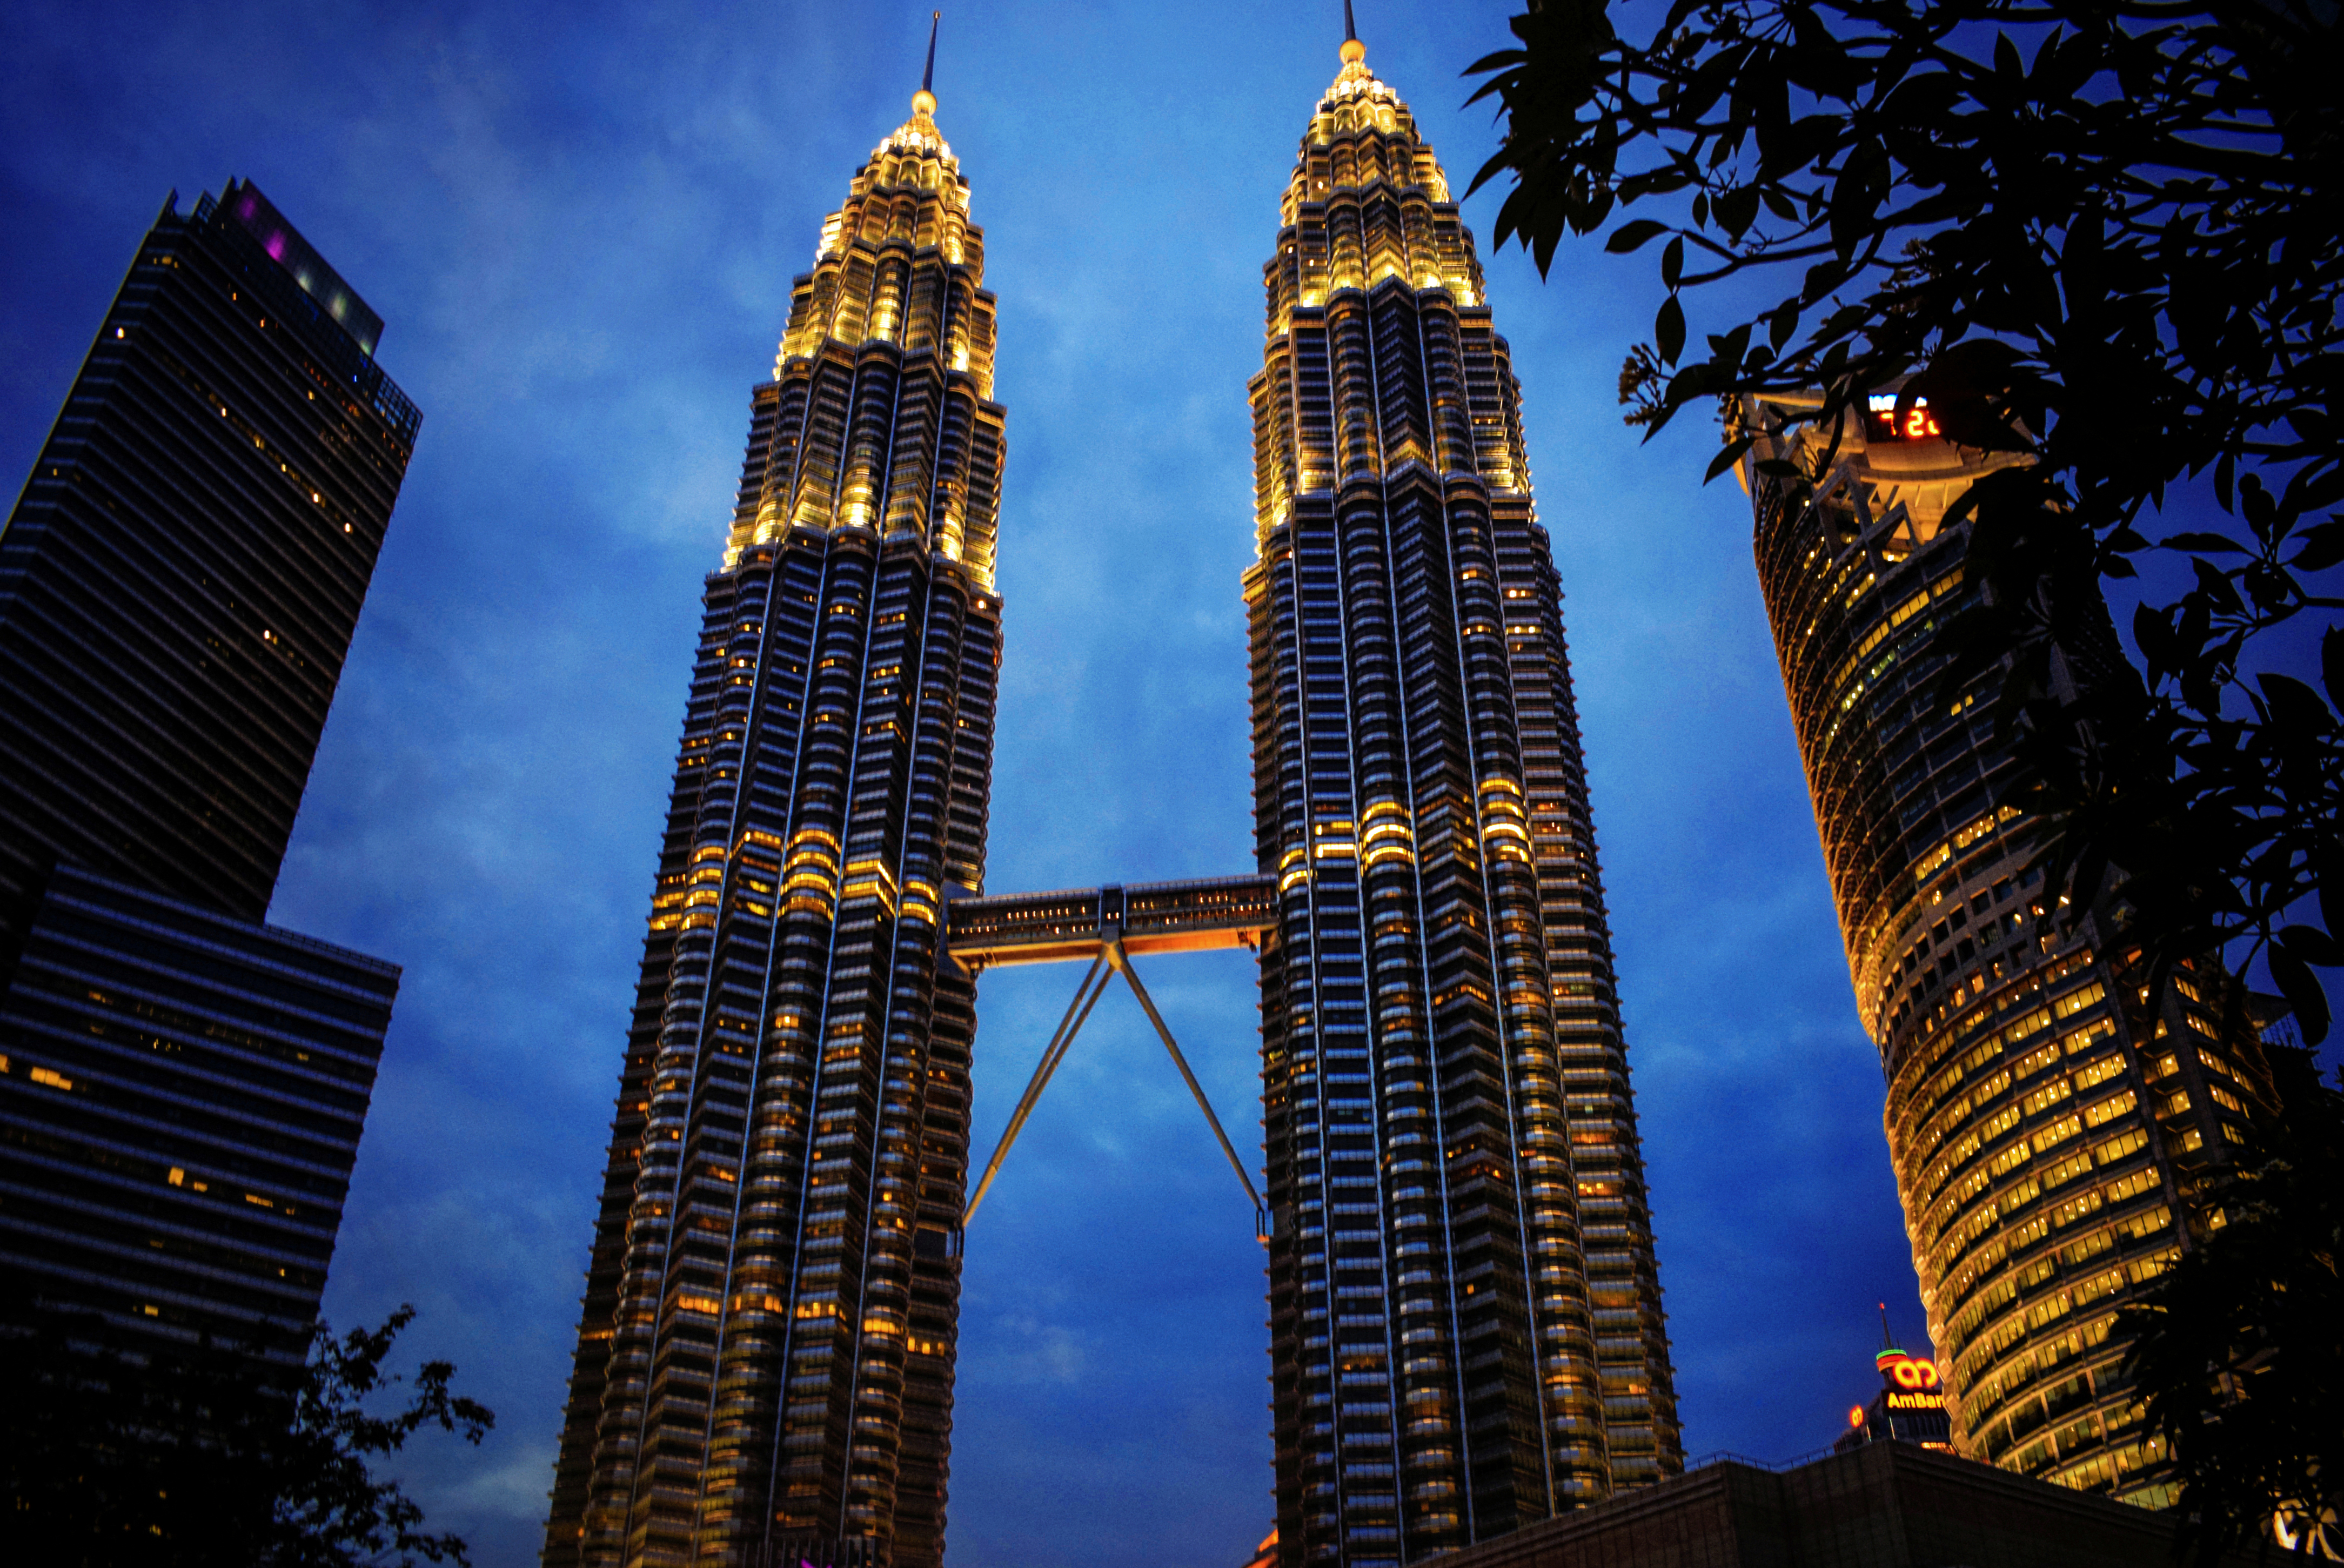
kuala lumpur, malaysia, petronas towers, metropolitan area, skyscraper, landmark, metropolis, tower, city, tower block, urban area, sky, architecture, building, daytime, cityscape, human settlement, night, downtown, skyline, corporate headquarters, condominium, mixed use, commercial building, spire, reflection, world, tourist attraction, evening